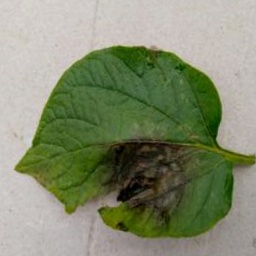
Etiqueta: Late Blight